For the Sake of My Intemperate Youth

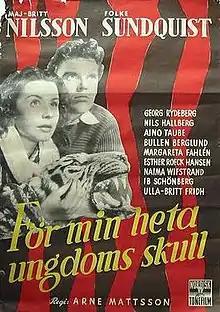
Film poster

For the Sake of My Intemperate Youth is a 1952 Swedish drama film directed by Arne Mattsson. It was entered into the 1953 Cannes Film Festival.